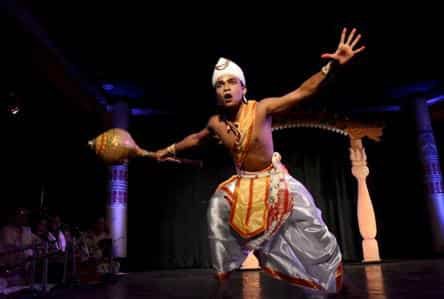
Dance form: sattriya